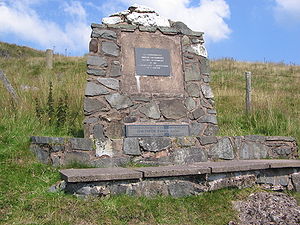
Glyndwroprøret / Det walisiske oprør, 1400–15
Mindesten for de faldne under slaget ved Mynydd Hyddgen.
Glyndwroprøret, det walisiske oprør eller Den sidste krig for uafhængighed var et walisisk oprør mellem 1400 og 1415 mod det engelske overherredømme. Det blev ledet af Owain Glyndwr. Det var den sidste store manifestation af en walisisk uafhængighedsbevægelse inden Wales blev inkorporeret i England ved Laws in Wales Acts 1535–1542.